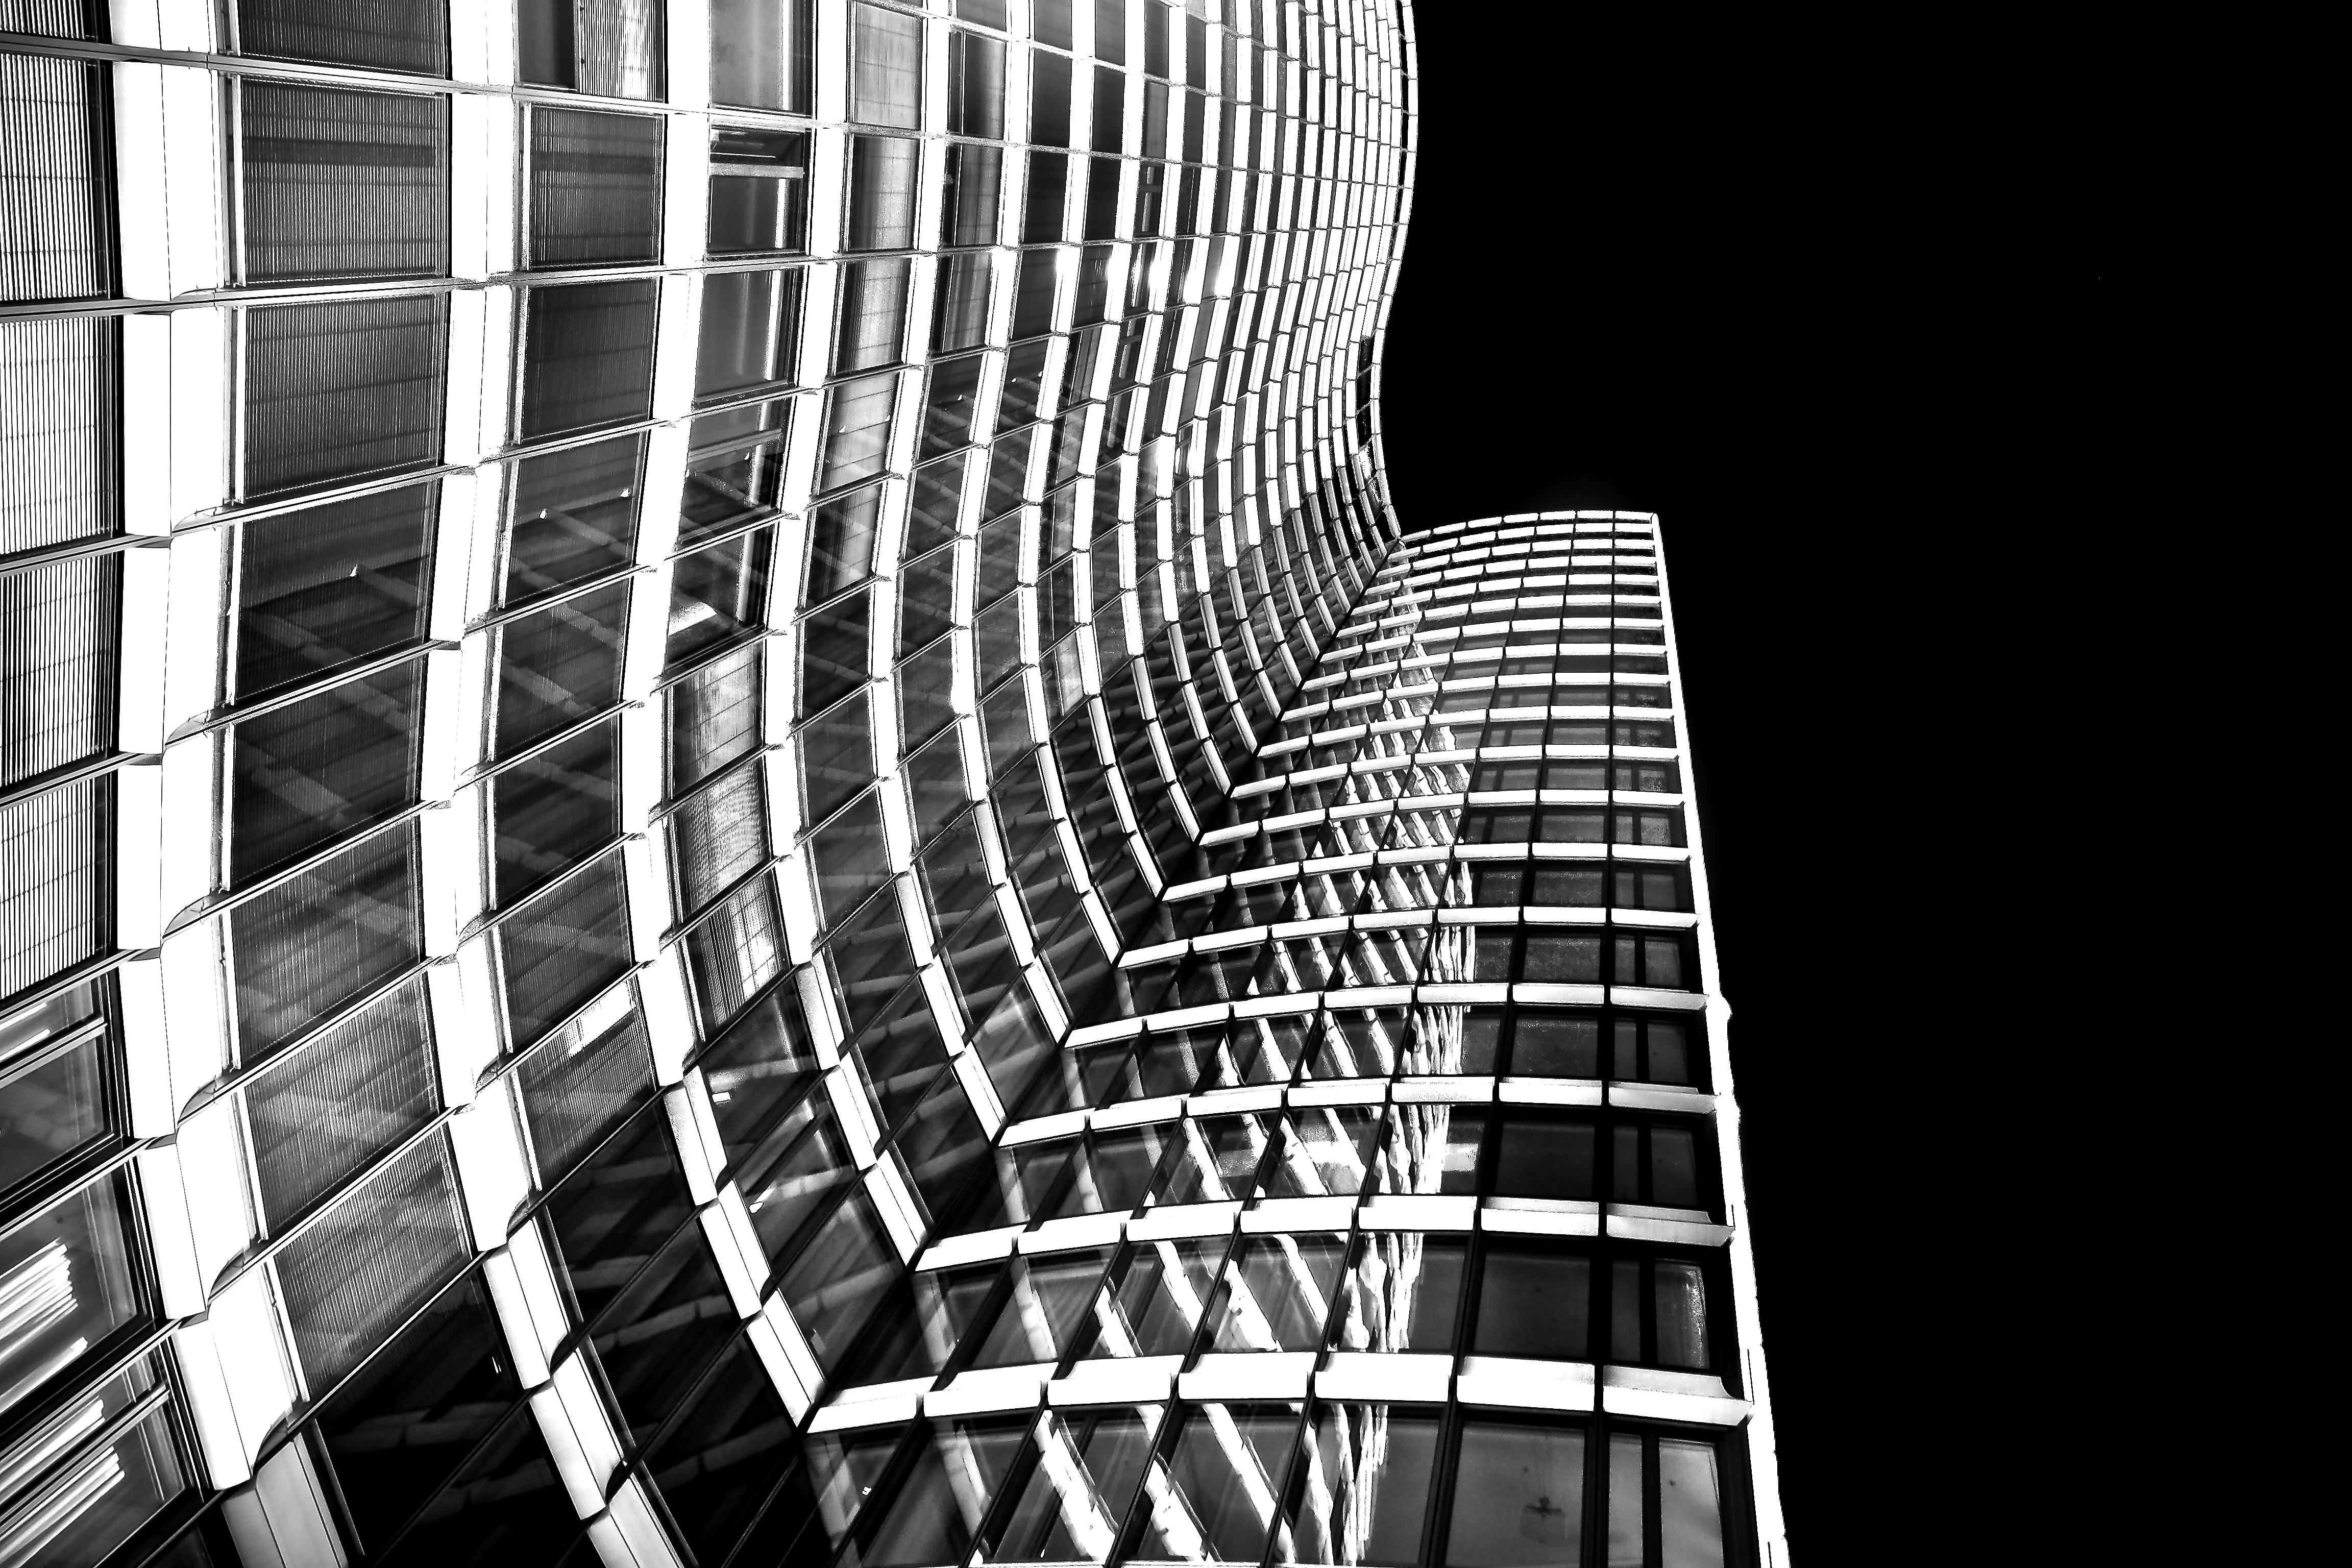
black and white, architecture, structure, white, skyline, photography, window, glass, building, city, skyscraper, urban, downtown, dark, line, high, facade, contrast, black, monochrome, modern, black white, office building, modern architecture, modern building, design, symmetry, dramatic, gloomy, shape, low angle shot, glass front, housewife, glass facades, glass window, modern high rise building, town center, dusseldorf, modern home, monochrome photography